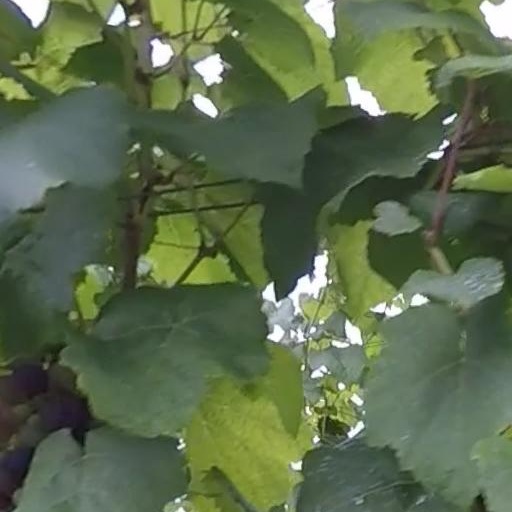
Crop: grape